Thomas Cochrane, 10th Earl of Dundonald

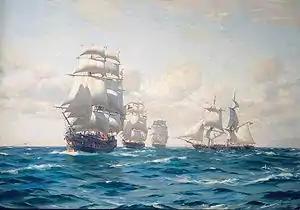
Painting of the First Chilean Navy Squadron commanded by Cochrane

The accused were brought to trial in the Court of King's Bench, Guildhall on 8 June 1814. The trial was presided over by Lord Ellenborough, a High Tory and a notable enemy of the radicals, who had previously convicted and sentenced to prison the radical politicians William Cobbett and Henry Hunt in politically motivated trials. The evidence against Cochrane was circumstantial and hinged on the nature of his share dealings, his contacts with the conspirators, and the colour of uniform which De Berenger had been wearing when they met in his house. Cochrane admitted that he was acquainted with De Berenger and that the man had visited his home on the day of the fraud, but insisted that he had arrived wearing a green sharpshooter's uniform rather than the red uniform worn by the person who claimed to be de Bourg. Cochrane said that De Berenger had visited to request passage to the United States aboard Cochrane's new command . Cochrane's servants agreed, in an affidavit created before the trial, that the collar of the uniform above De Berenger's greatcoat had been green. However, they admitted to Cochrane's solicitors that they thought the rest had been red. They were not called at trial to give evidence. The prosecution summoned as key witness hackney carriage driver William Crane, who swore that De Berenger was wearing a scarlet uniform when he delivered him to the house. Cochrane's defence also argued that he had given standing instructions to Butt that his Omnium shares were to be sold if the price rose by 1 per cent, and he would have made double profit if he waited until it reached its peak price.